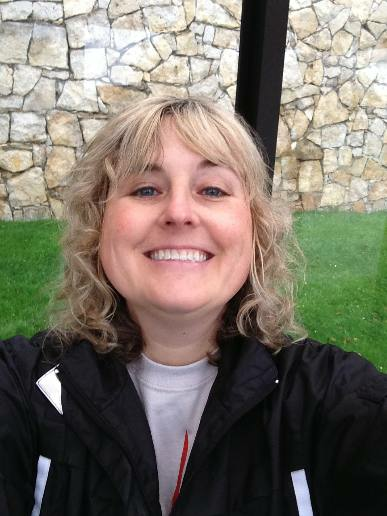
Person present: Yes